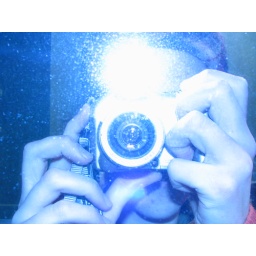
me in a dirty mirror c. 2004